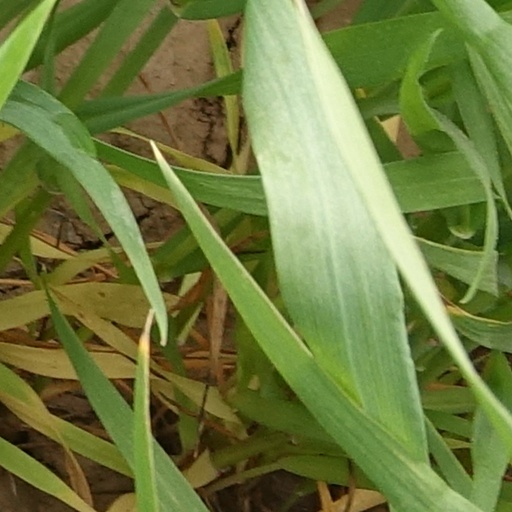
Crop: wheat